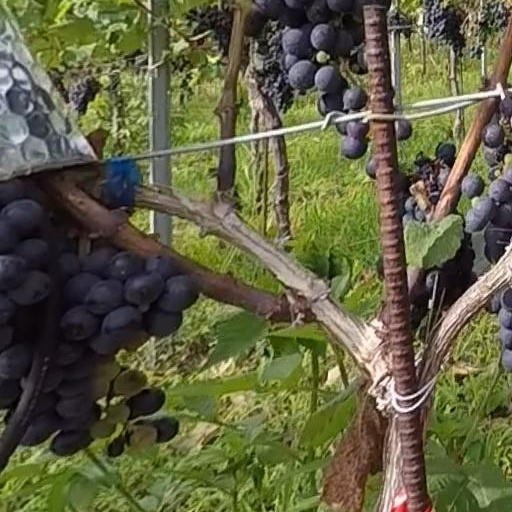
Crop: grape